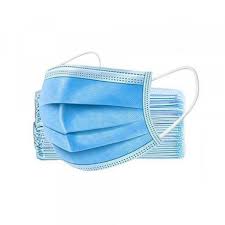
Waste category: trash